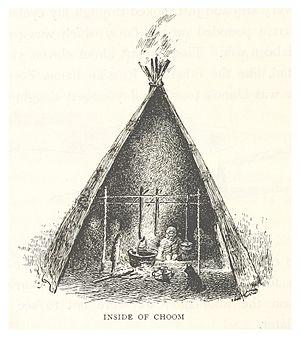
Les Nénètses ou Nénéens ou encore 'Yurak ou Samoyède Yurak, sont un peuple autochtone samoyède de Russie vivant à proximité du cercle polaire. Ils constituent une ethnie importante parmi les 26 ethnies de la Sibérie. Leur activité traditionnelle est l'élevage de rennes ainsi que la pêche. Très nomades, leurs campements restent rarement une semaine au même endroit. Géographiquement, ils occupent principalement la péninsule de Yamal ; on les retrouverait aussi dans la toundra de Toukharde.